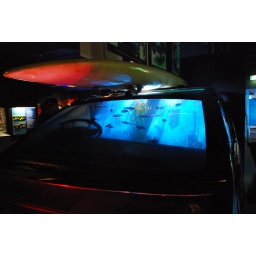
fish in a car !!!